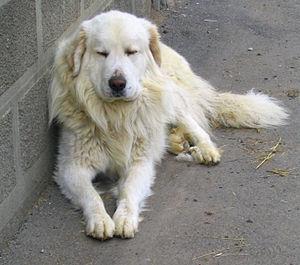
Le pastoralisme est l'élevage extensif pratiqué sur des pâturages et des parcours, ainsi que la relation interdépendante entre les éleveurs, leurs troupeaux et les milieux exploités. Cette relation débute il y a environ 10 000 ans avec la domestication de certains mammifères herbivores communautaires.